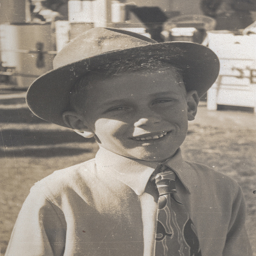
Small boy smiling with his head tilted to the side.
A young boy wearing a hat and a tie.
A young boy in a hate, tie, and dress shirt is looking at the camera.
a boy and he is wearing a hat and a tie
A boy with hat and tie is in this black and white photo.